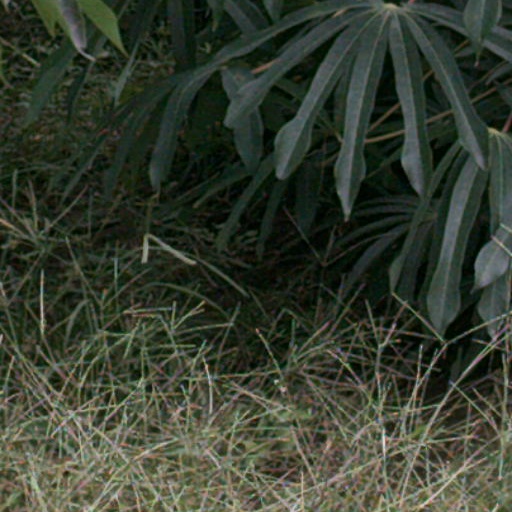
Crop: cassava